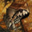
Label: frog